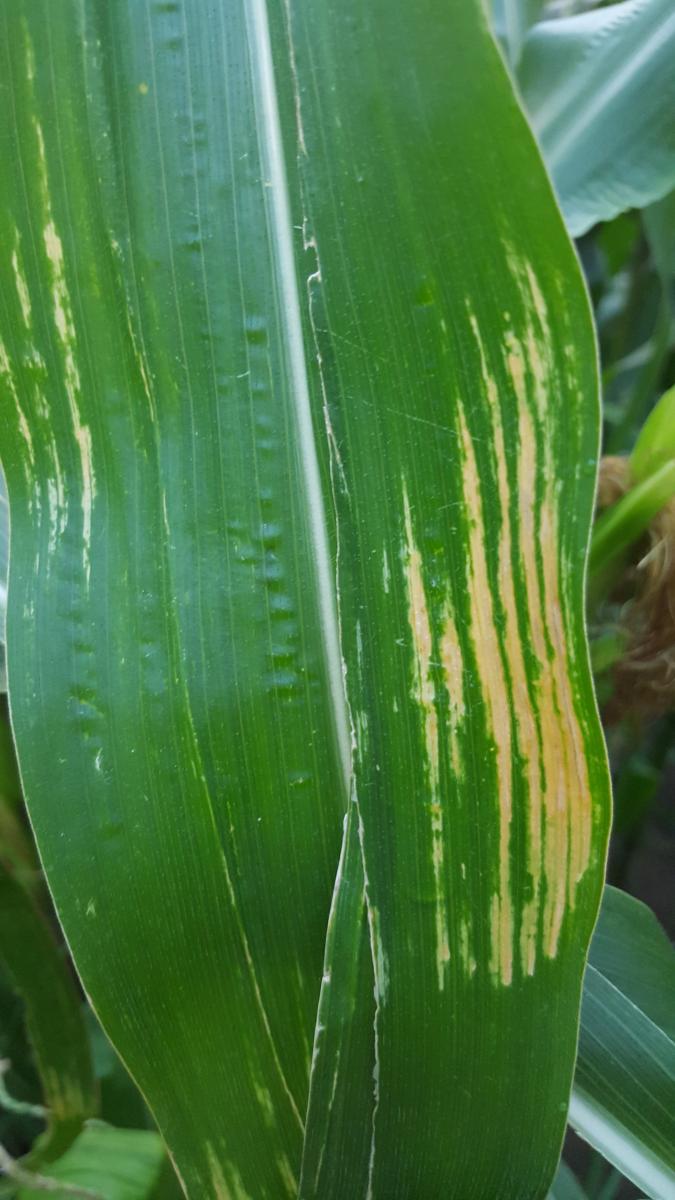
Labels: Corn leaf blight